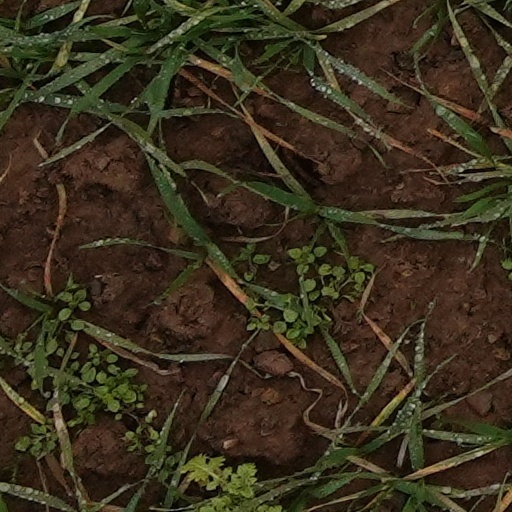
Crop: wheat